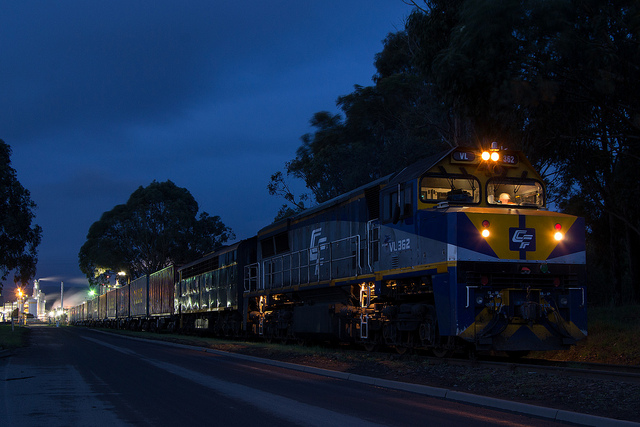
user: Given an image and a question. Answer the question in a short answer. Question: What this train is used for? Short Answer:
assistant: cargo